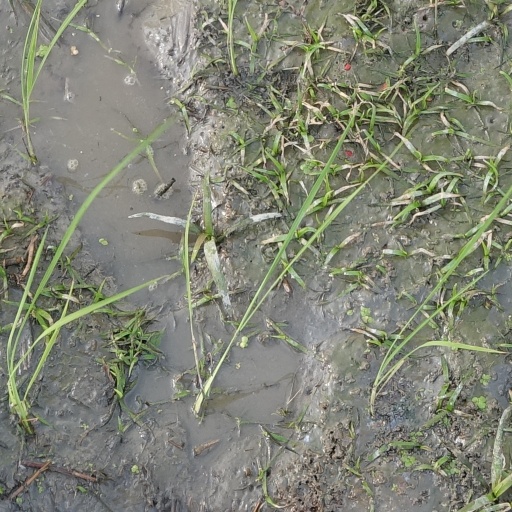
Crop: rice